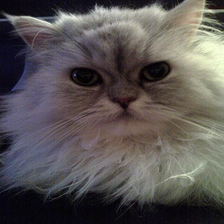
Species: cat
Breed: Persian